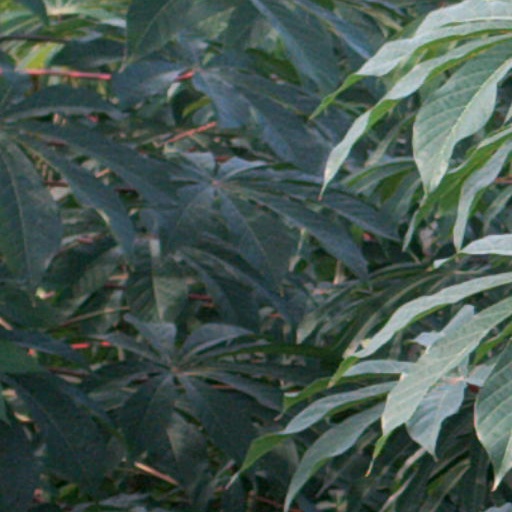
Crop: cassava